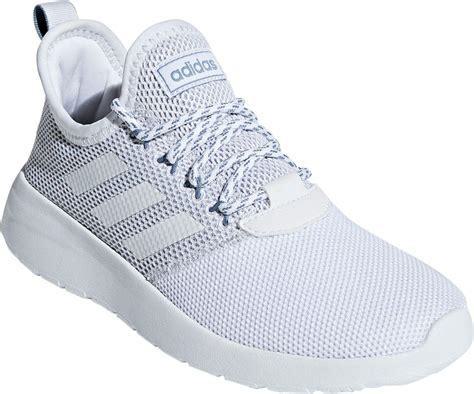
Brand: Adidas
Model: 4D